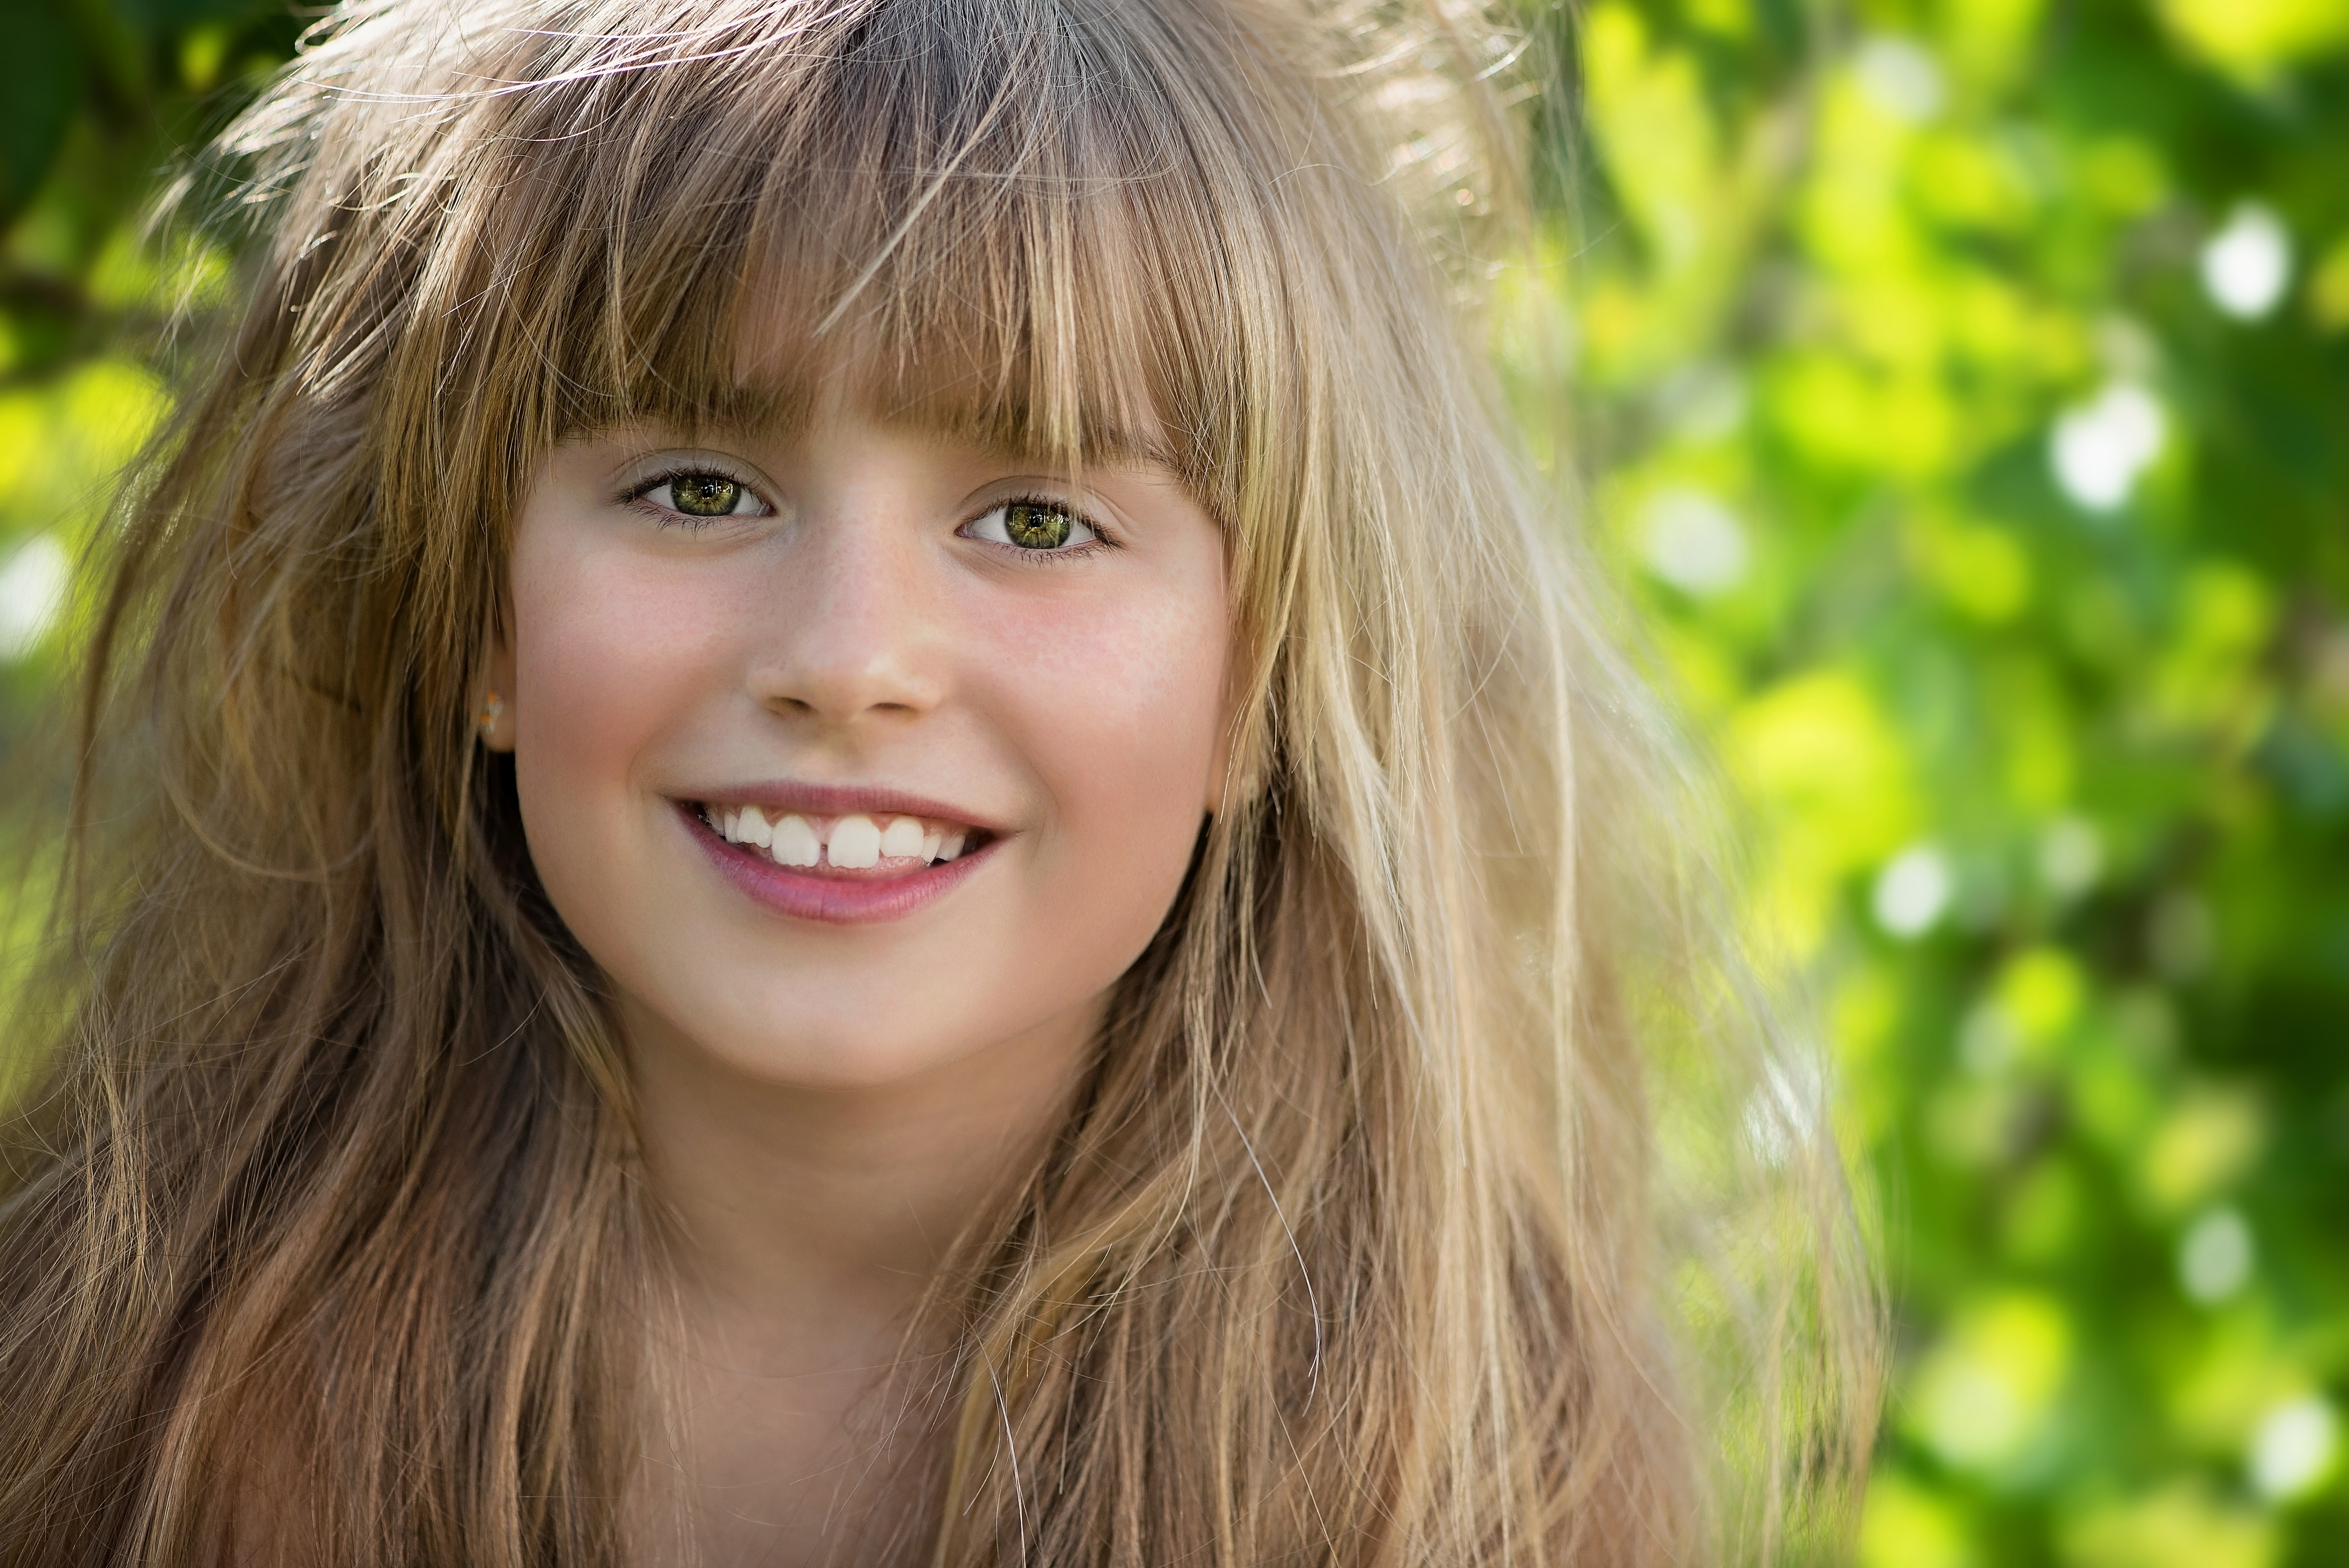
nature, person, girl, hair, photography, flower, female, portrait, model, child, human, close, facial expression, hairstyle, smile, long hair, close up, face, nose, toddler, eye, head, skin, beauty, blond, out, pretty, organ, emotion, photo shoot, brown hair, portrait photography